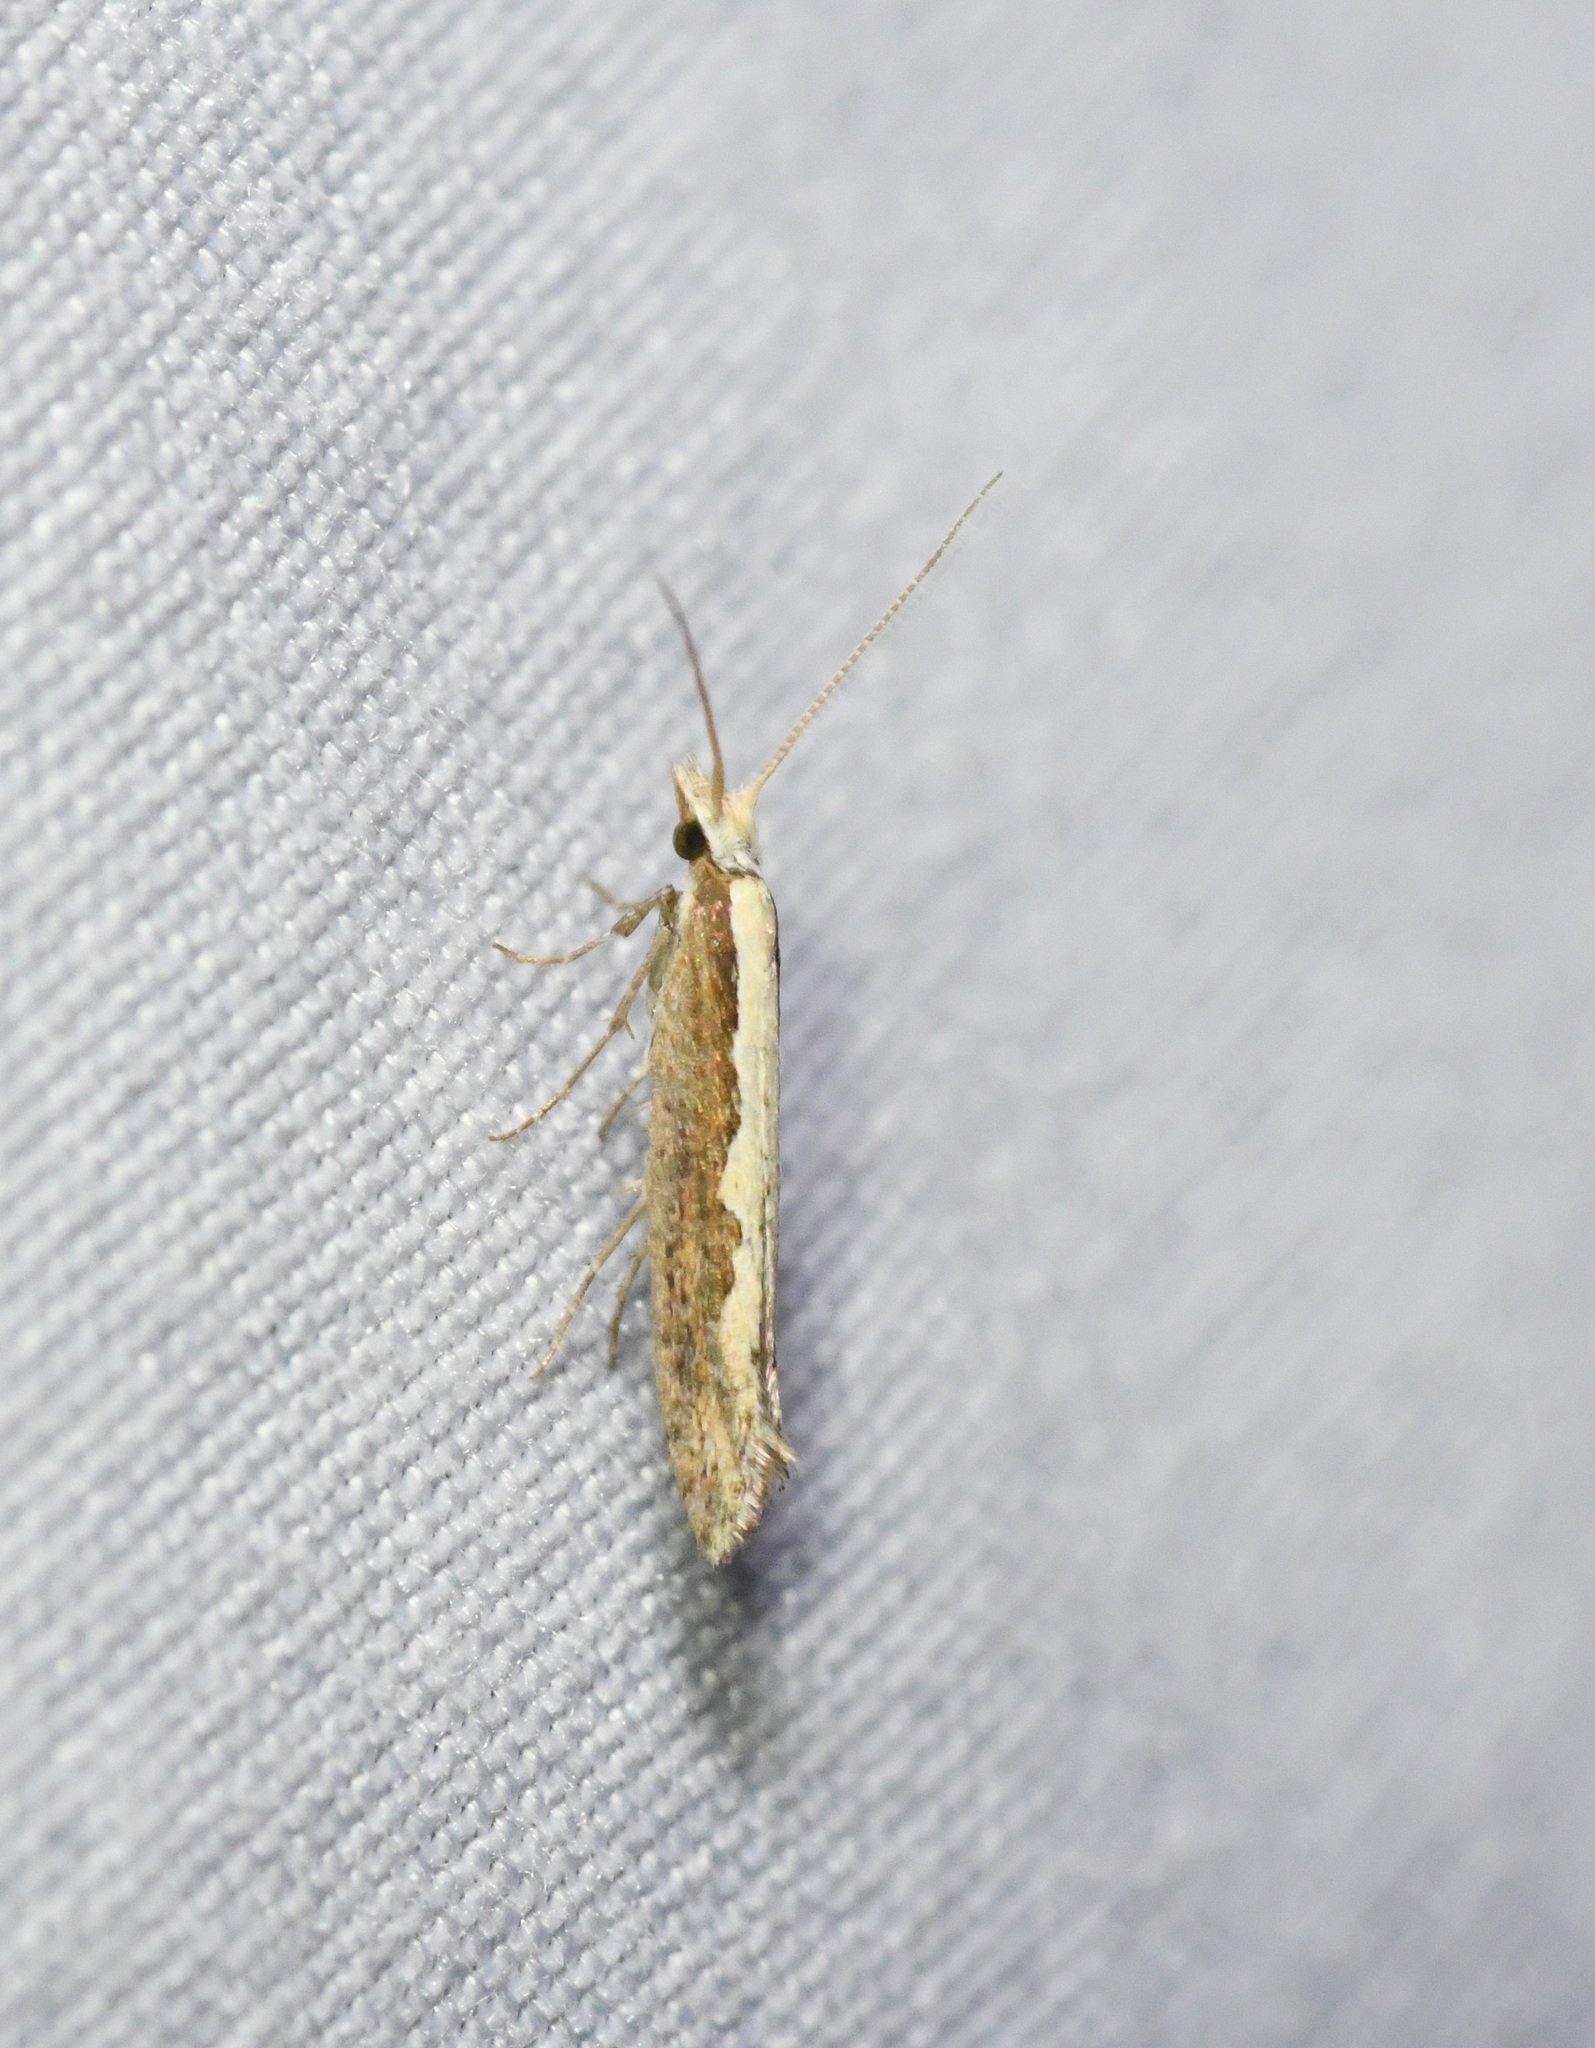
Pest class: diamondback_moth